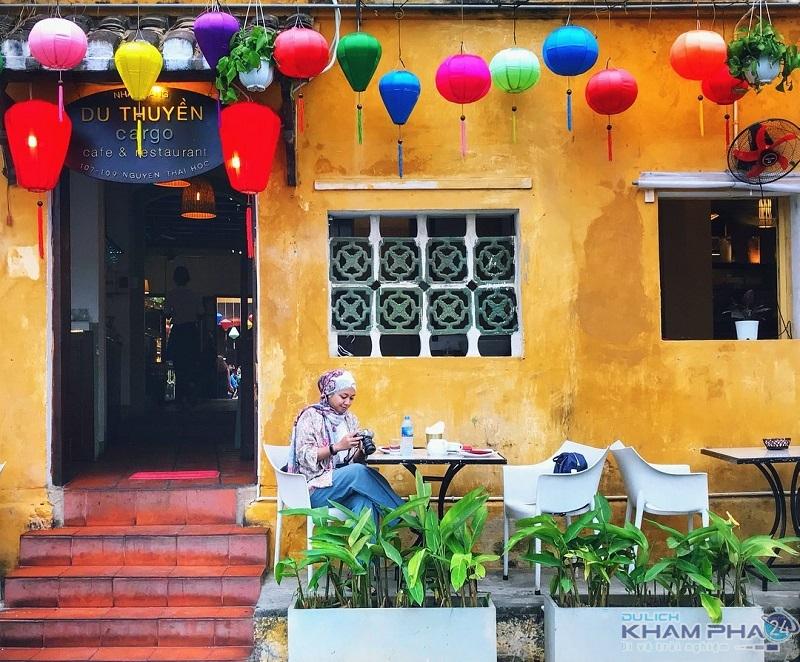
có những chiếc đèn lồng được trang trí ở trước căn nhà